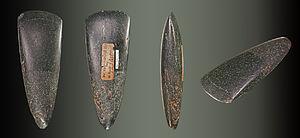
L'histoire de la ville de Colomiers est celle d'un village devenu ville en proche banlieue toulousaine.
Le Vᵉ millénaire av. J.-C. a débuté le 1ᵉʳ janvier 5000 av. J.-C. et s’est achevé le 31 décembre 4001 av. J.-C. dans le calendrier julien proleptique.
La jadéite est une espèce minérale de la famille des silicates, classe des inosilicates, groupe des pyroxènes dont la composition chimique idéale est NaAlSi₂O₆.
Colomiers est une commune française située dans le département de la Haute-Garonne.